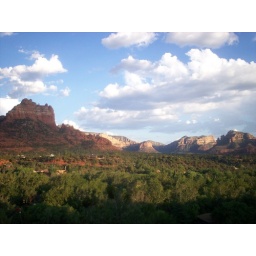
white striped red mountain and pines view from in 3